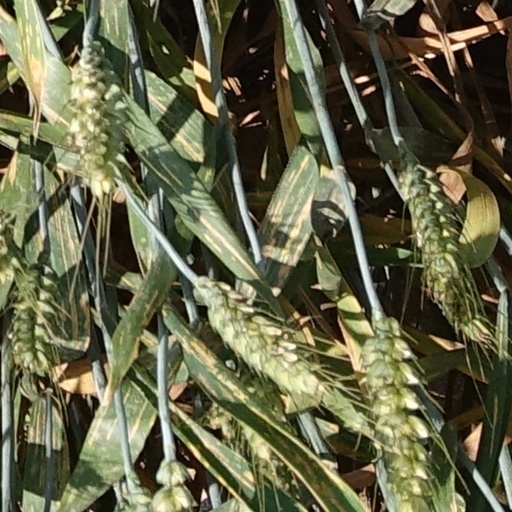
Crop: wheat